Stacy Compton

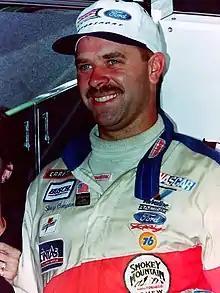
Compton in 1997

Stacy Marshall Compton (born May 26, 1967) is an American NASCAR former team owner and former driver. He is a former co-owner of Bobby Hamilton Racing-Virginia in the Craftsman Truck Series and is a former racing analyst for ESPN full-time. Before he ran in NASCAR, Compton was a successful short track racer in Virginia.